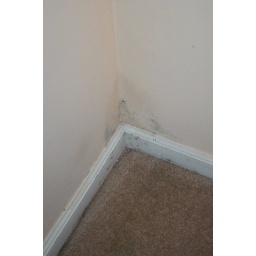
Townhouse in Virginia beach after the floor (broken pipe) in December of 2005.